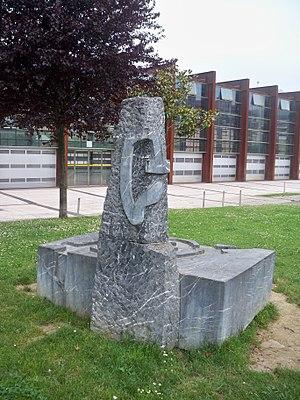
Les personnes lesbiennes, gays, bisexuelles et transgenres en Espagne bénéficient de droits parmi les plus avantageux au monde mais il n'en a pas toujours été ainsi. Depuis la Rome antique, où l’acte sexuel et les relations de pouvoir sont des plus importants, jusqu’à la conception moderne de l’homosexualité comme forme de sexualité comprise comme une façon d’être soi-même, surviennent plusieurs changements et évolutions. Le droit des homosexuels subit longtemps l’influence de la pensée chrétienne qui voit essentiellement la sexualité comme un acte de procréation, toute autre forme sexuelle étant considérée comme un péché et contraire à la loi divine. Cette vision du monde domine au point que la sodomie est jugée comme trahison d’État et punissable du bûcher. Cette tendance est modérée par les Lumières, alors que les libertés individuelles prennent de l’importance, avec la suppression en 1822 de la sodomie du Code criminel de l’Espagne. La lente et difficile évolution vers l’acceptation de l’homosexualité se voit interrompue par la Guerre d'Espagne et la dictature franquiste, qui réprime sévèrement les violetas.